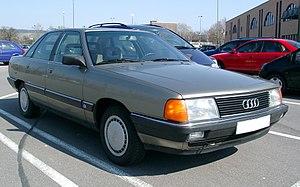
Audi 100 a été le nom de quatre générations d'automobiles du segment H.